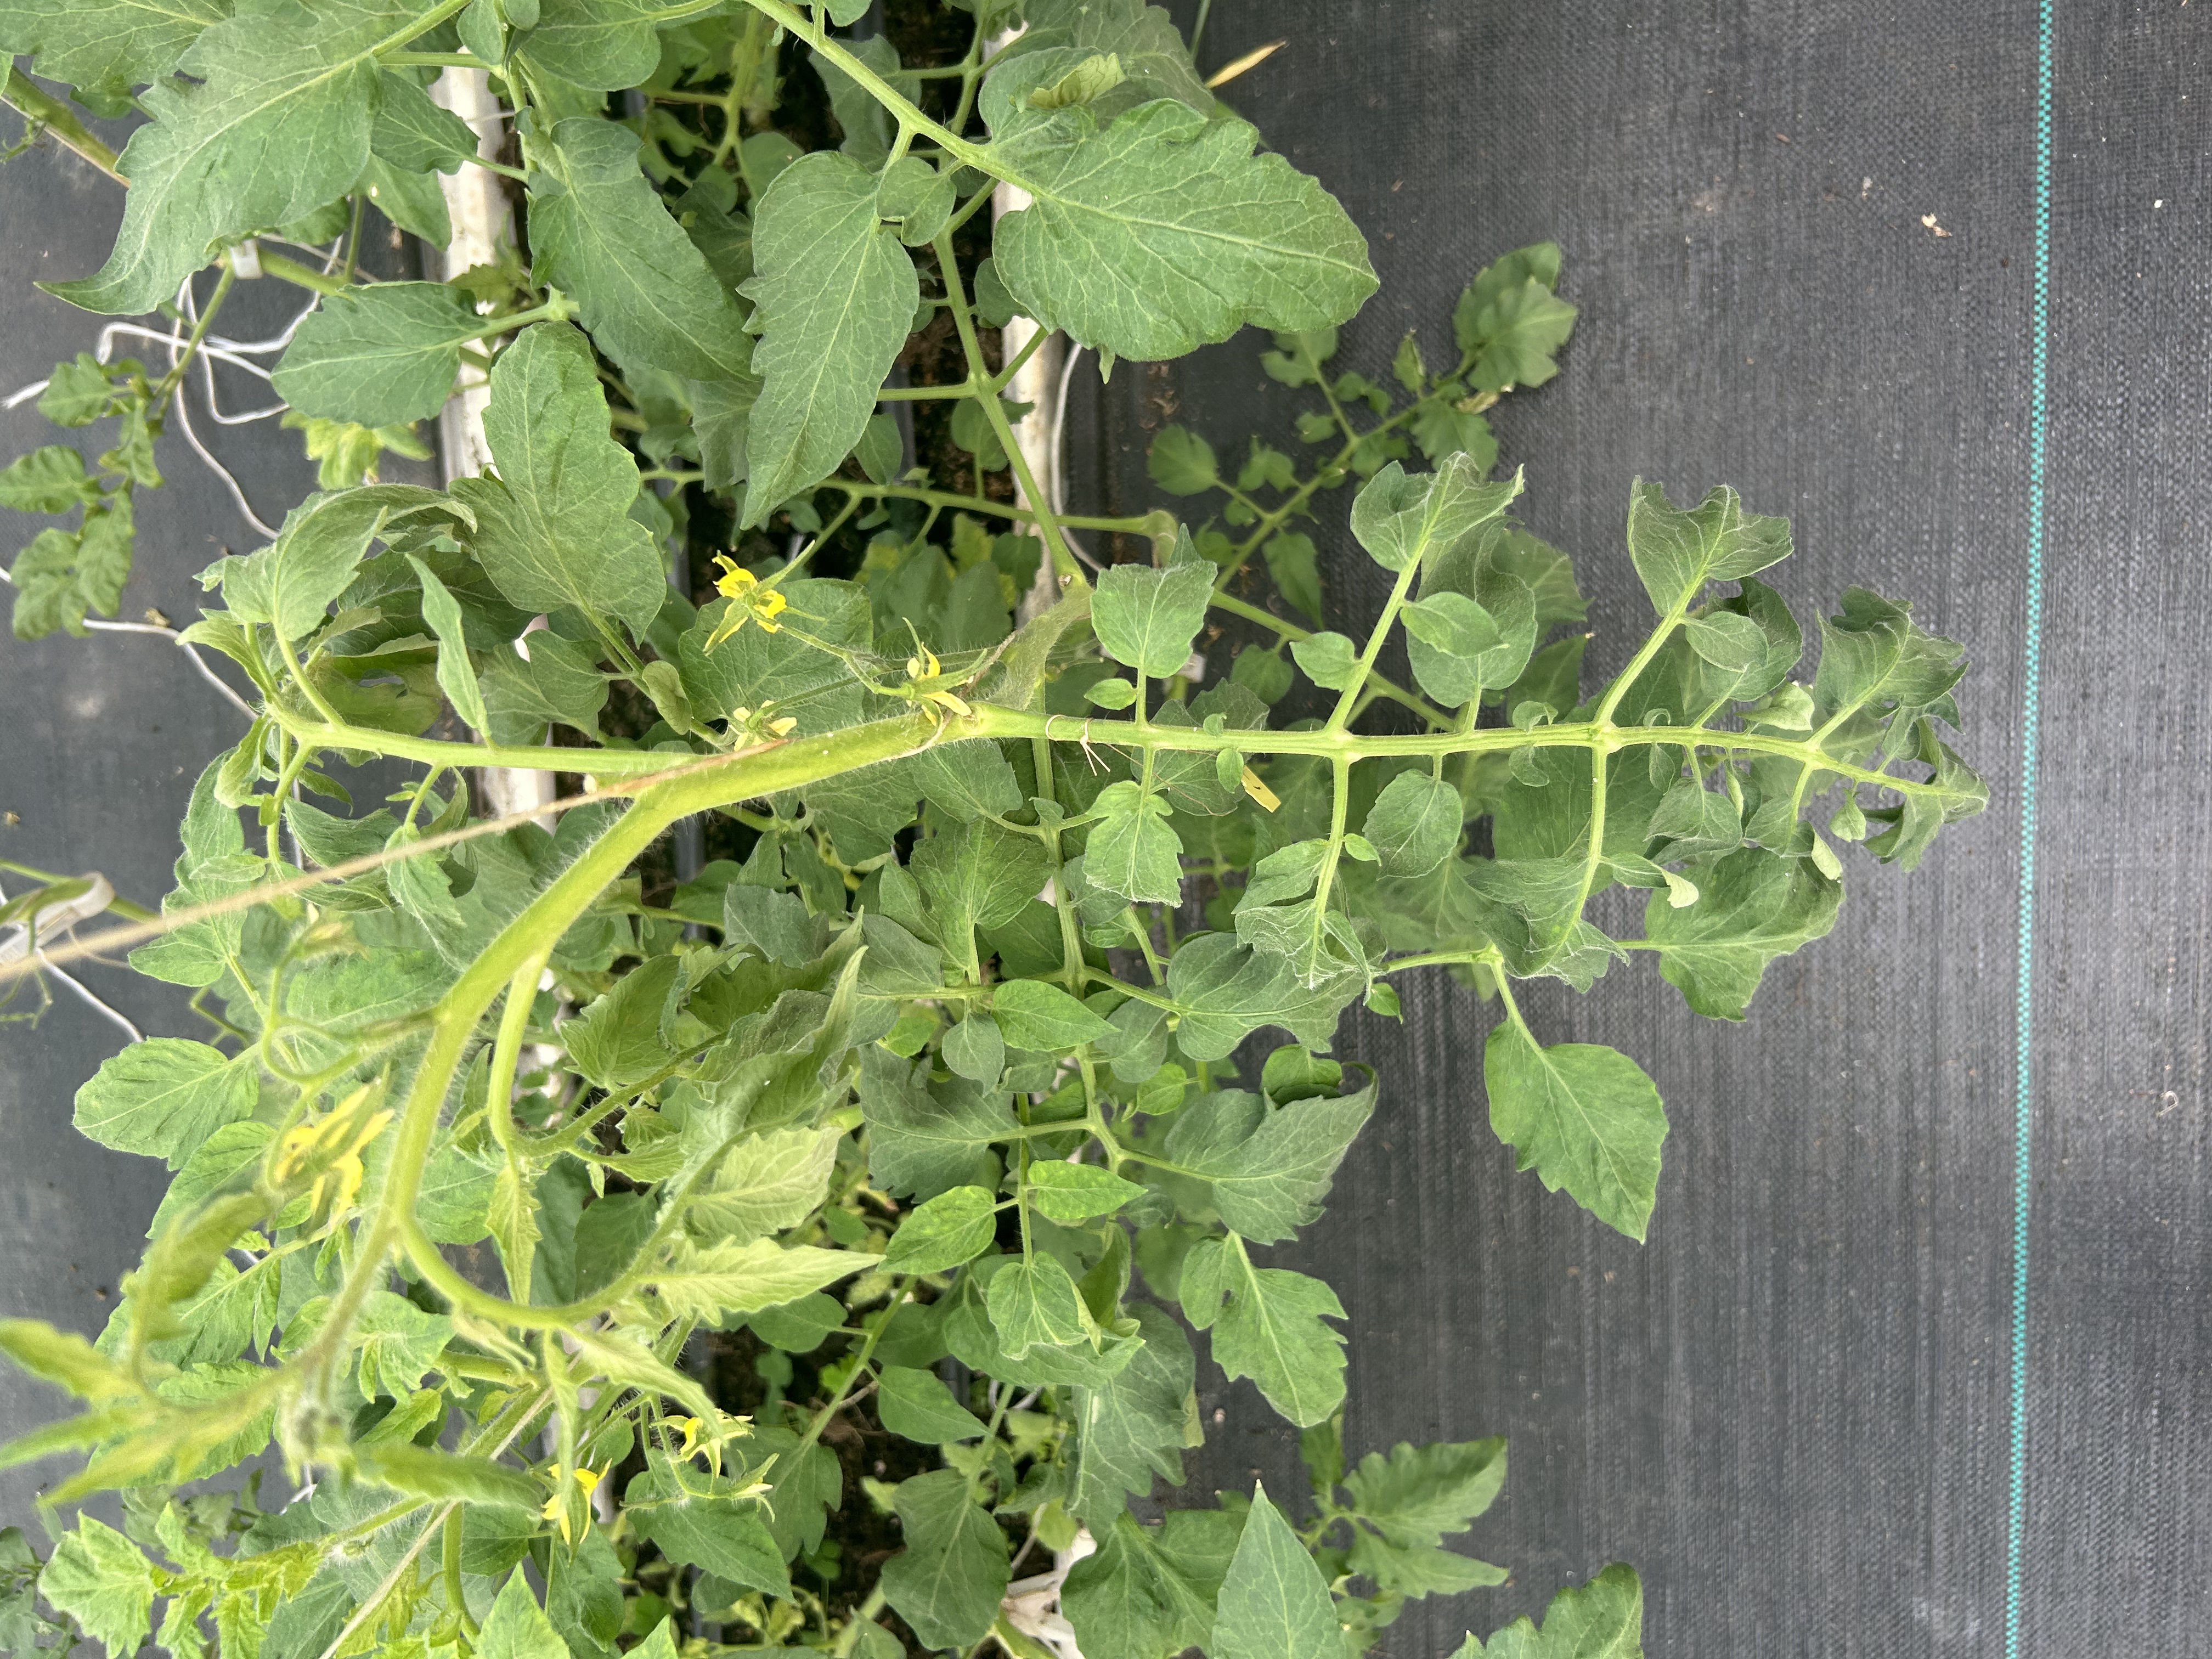
Disease: Wilt